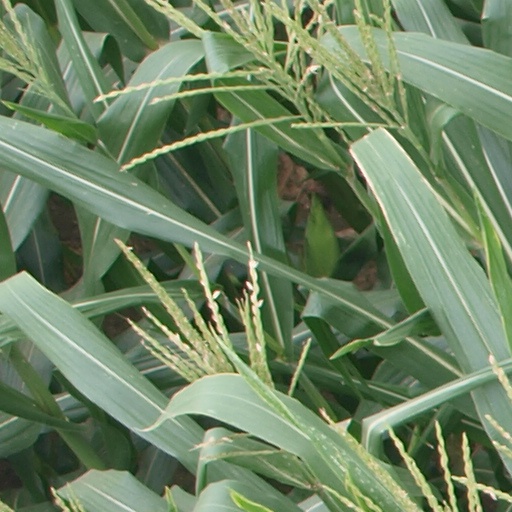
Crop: maize; corn